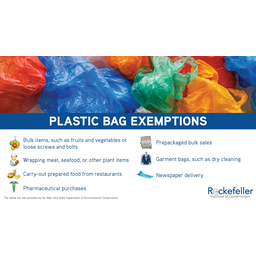
Label: plastic